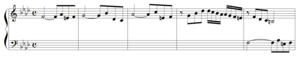
Anton Reicha - sujet de la fugue n°3 des 36 fugues, op/36
Les Trente-six fugues constituent un recueil de pièces pour piano-forte composées par Antoine Reicha, de 1797 à 1803, et publiées à Vienne en 1805. Elles présentent un « nouveau système » pour la composition des fugues. L'ensemble porte parfois le numéro d'op.36 dans le catalogue des œuvres du compositeur tchèque.